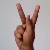
The image shows a hand gesture representing the letter 'K' in Indian Sign Language.